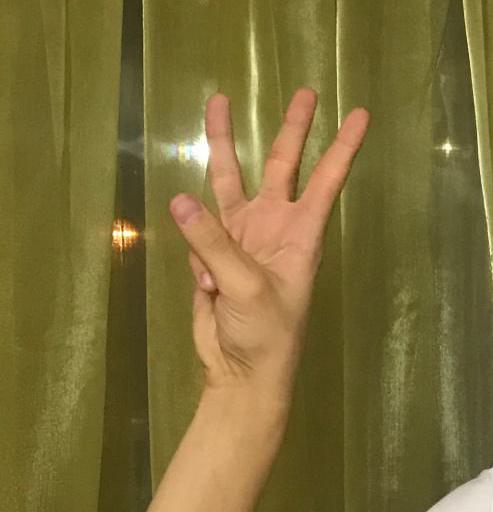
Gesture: three